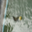
Label: otter